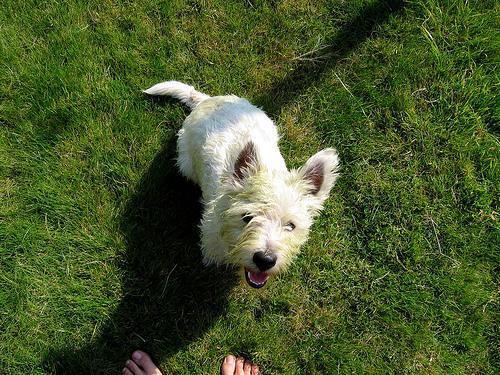
West_Highland_white_terrier